Donnelly River, Western Australia

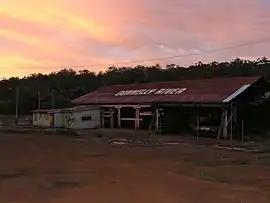
Donnelly River timber mill

Donnelly River Village is a former timber mill town and present-day holiday village in the Shire of Nannup, in the South West region of Western Australia. The Village is located at a point between Nannup, Bridgetown and Manjimup on the Donnelly River, a small, seasonal river at this point, which flows into the Southern Ocean at . The name also applies to a winery downstream on the Vasse Highway and the township's cottages are sometimes confused with cottages built on the lower reaches of the Donnelly River at .